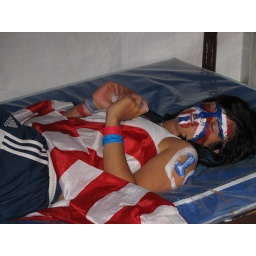
some girl passed out in houn's bed when we got back from game